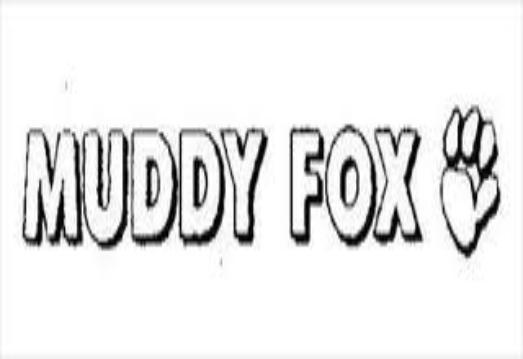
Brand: muddy fox
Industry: Transportation